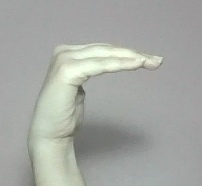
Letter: haa